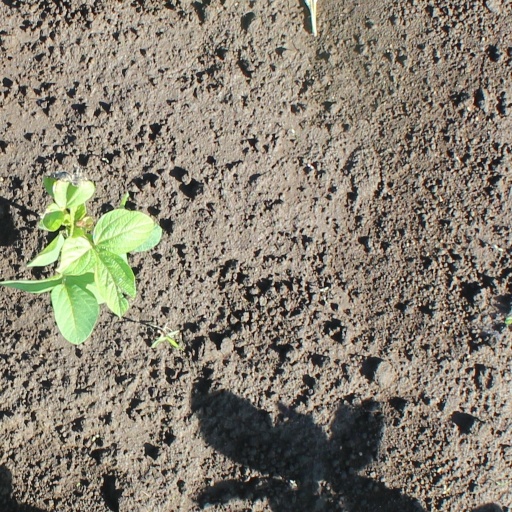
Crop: soybean